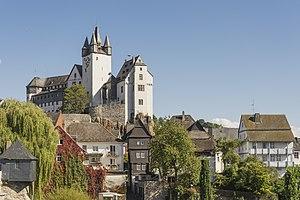
Nassau-Dietz est un comté puis une principauté à partir de 1650, qui fait partie du cercle du Bas-Rhin-Westphalie au sein du Saint-Empire romain germanique entre 1606 et 1702, qui comprend les parties de l'ancien comté de Diez, tombées en 1386 dans la maison de Nassau.